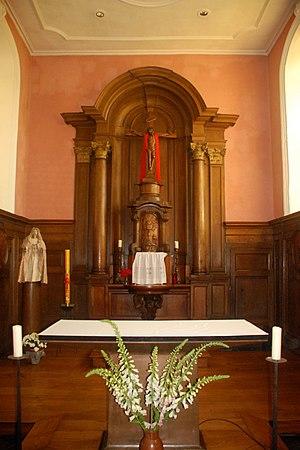
Belgique - Brabant wallon - Genappe - Glabais - Église Saint-Pierre
L'église Saint-Pierre est une église de style classique située à Glabais, village de la ville belge de Genappe, en province du Brabant wallon.